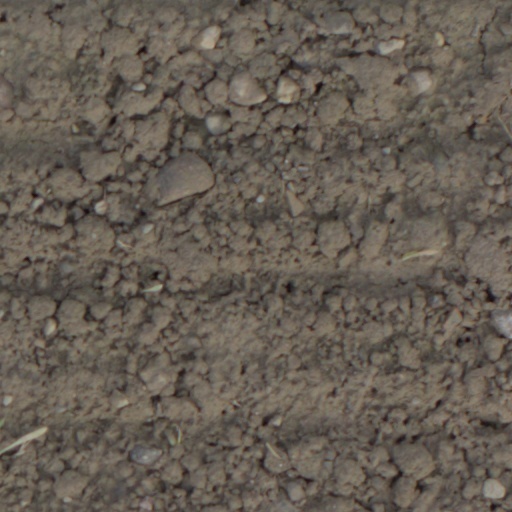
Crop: wheat